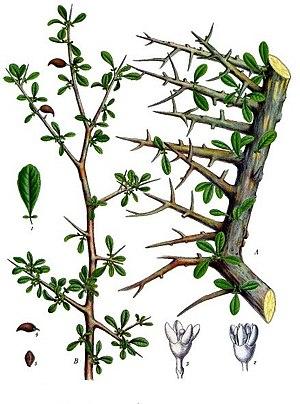
La myrrhe est une gomme-résine aromatique produite par l'arbre à myrrhe, appelé aussi « myrrhe ».
L'arbre à myrrhe ou balsamier est un arbre de la famille des Burseraceae originaire de l'Afrique de l'Est et de la péninsule Arabique. L'arbre à myrrhe était, dans la Grèce antique, consacré à Aphrodite.
Commiphora est un genre botanique de la famille des Burseraceae. Il est composé d'environ 185 espèces d'arbres ou arbustes souvent épineux, originaires des bords de la mer Rouge, de l'Inde, Madagascar et du Sénégal.